Procecidochares atra

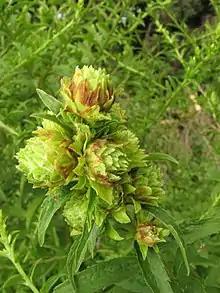
Galls made by "P. atra"

Canada, United States, Mexico.